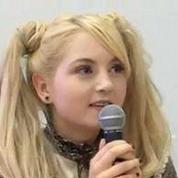
Age: 16